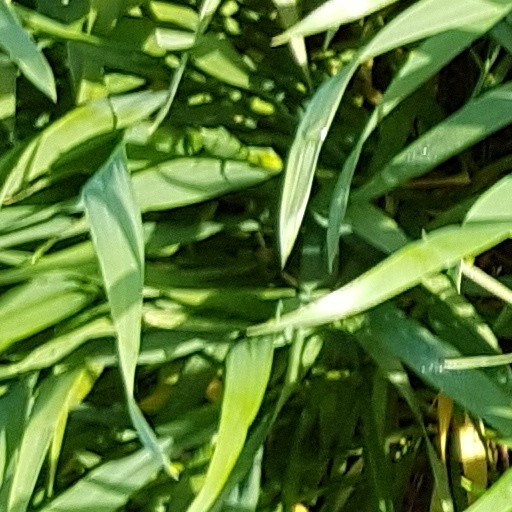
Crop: wheat